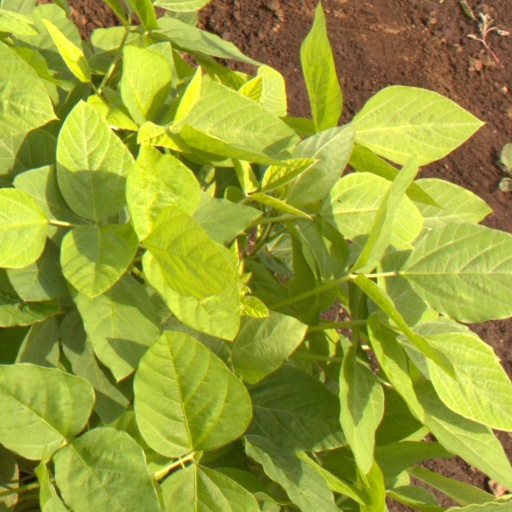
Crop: soybean